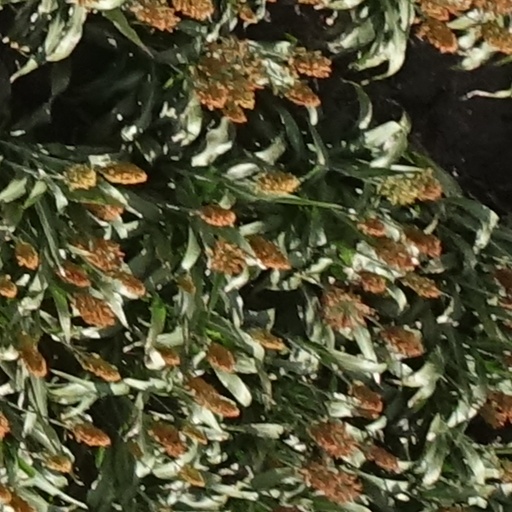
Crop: sorghum